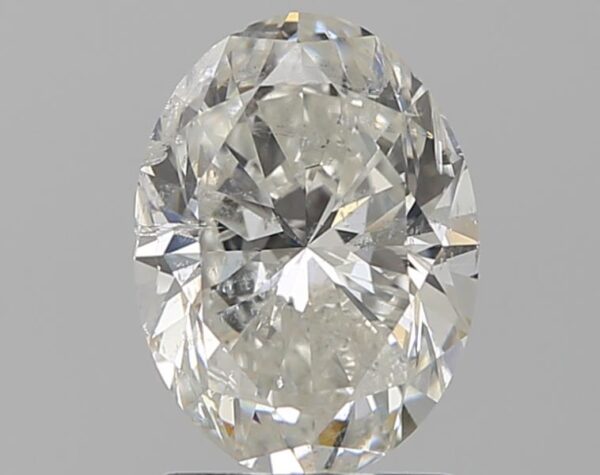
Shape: oval
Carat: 1.51
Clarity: SI2
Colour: H
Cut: VG
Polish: EX
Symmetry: EX
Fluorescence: N
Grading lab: IGI
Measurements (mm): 8.55 x 6.33 x 4.16